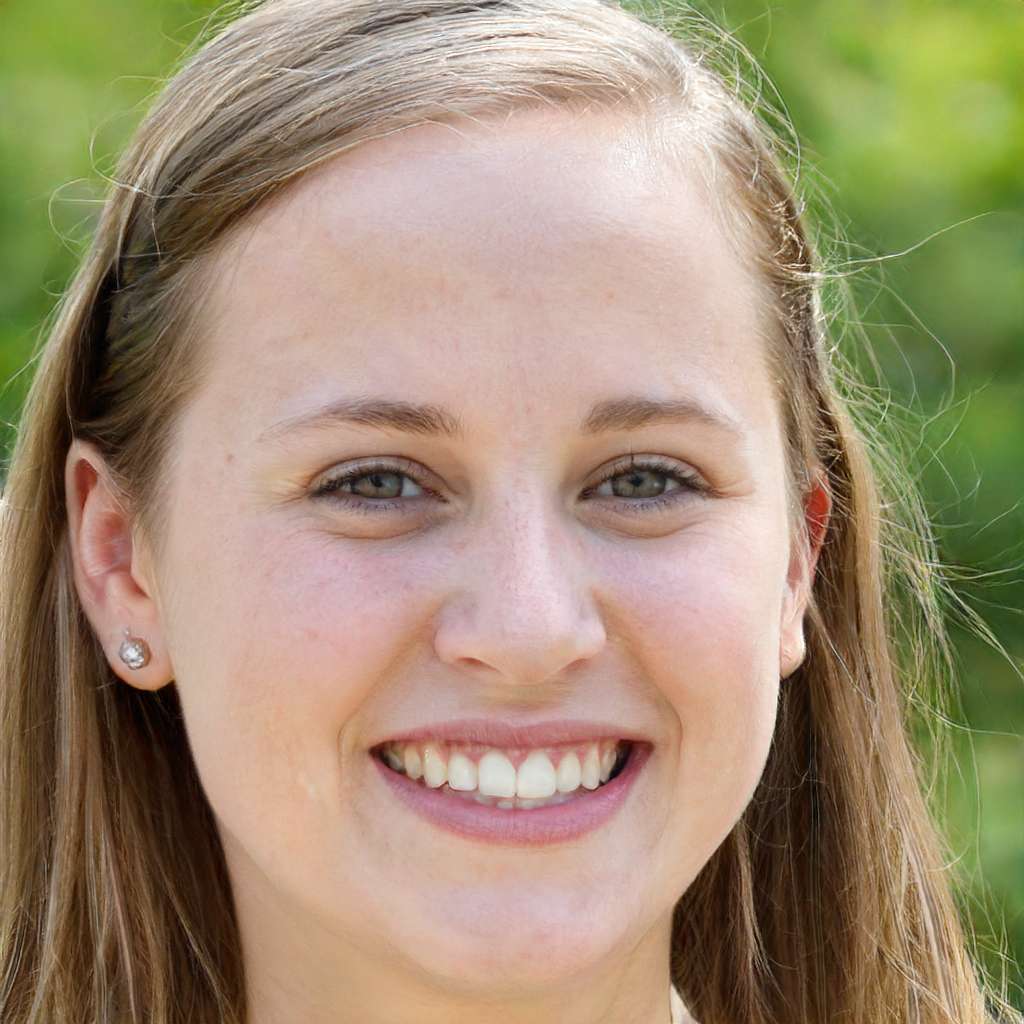
Gender: Female